Headbutt

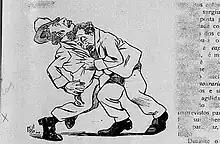
Caricature of capoeira carioca from Rio, using "cocada" headbutt.

A headbutt or butt is a targeted strike with the head, typically involving the use of robust parts of the headbutter's cranium as the area of impact. The most effective headbutts strike the most sensitive areas of an opponent, such as the nose, using the stronger bones in the forehead (frontal bone) or the back of the skull (occipital or parietal bone). The word is both a noun and a verb.